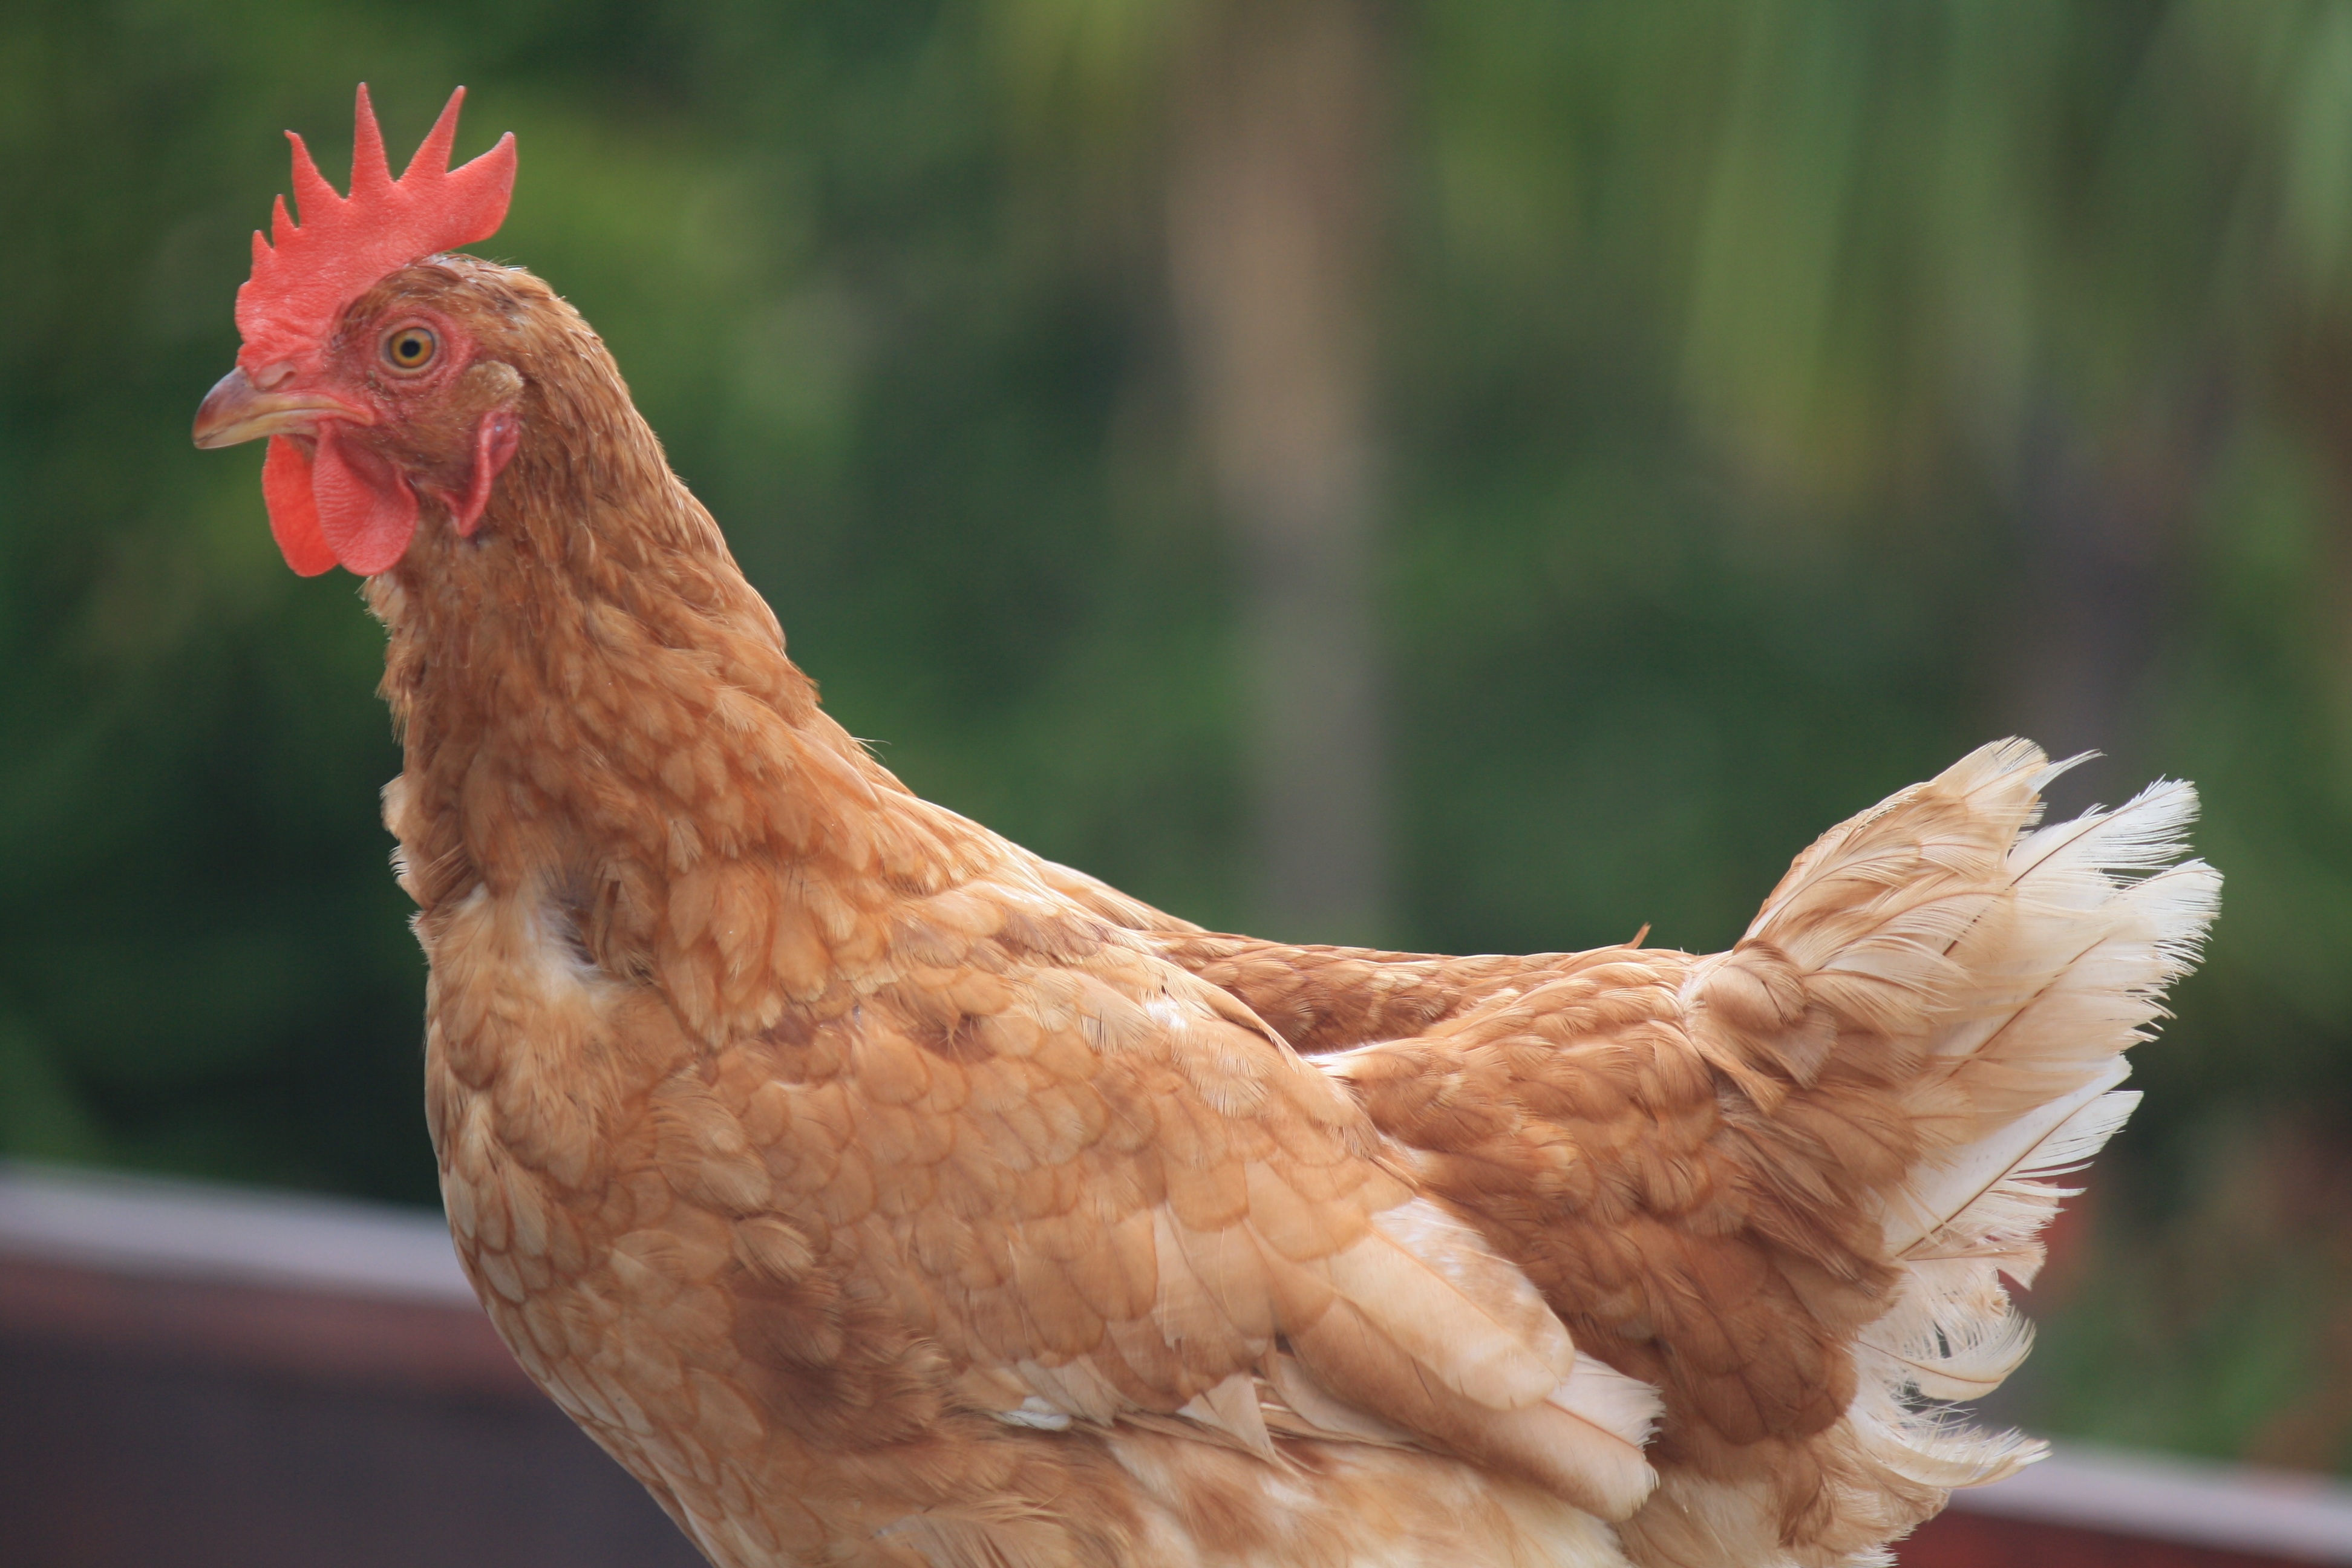
bird, wing, beak, brown, chicken, fauna, poultry, galliformes, vertebrate, bill, phasianidae